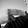
ASL letter: H